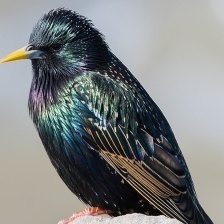
Species: COMMON STARLING
Scientific name: STURNUS VULGARIS